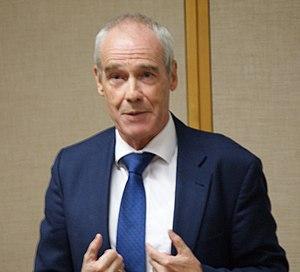
Eckart Ratz (né le 28 juin 1953 à Bregenz) est un juriste et homme politique autrichien (non-parti). Il a été président de la Cour suprême de 2012 à 2018. Du 22 mai au 3 juin 2019, il était ministre autrichien de l'Intérieur.